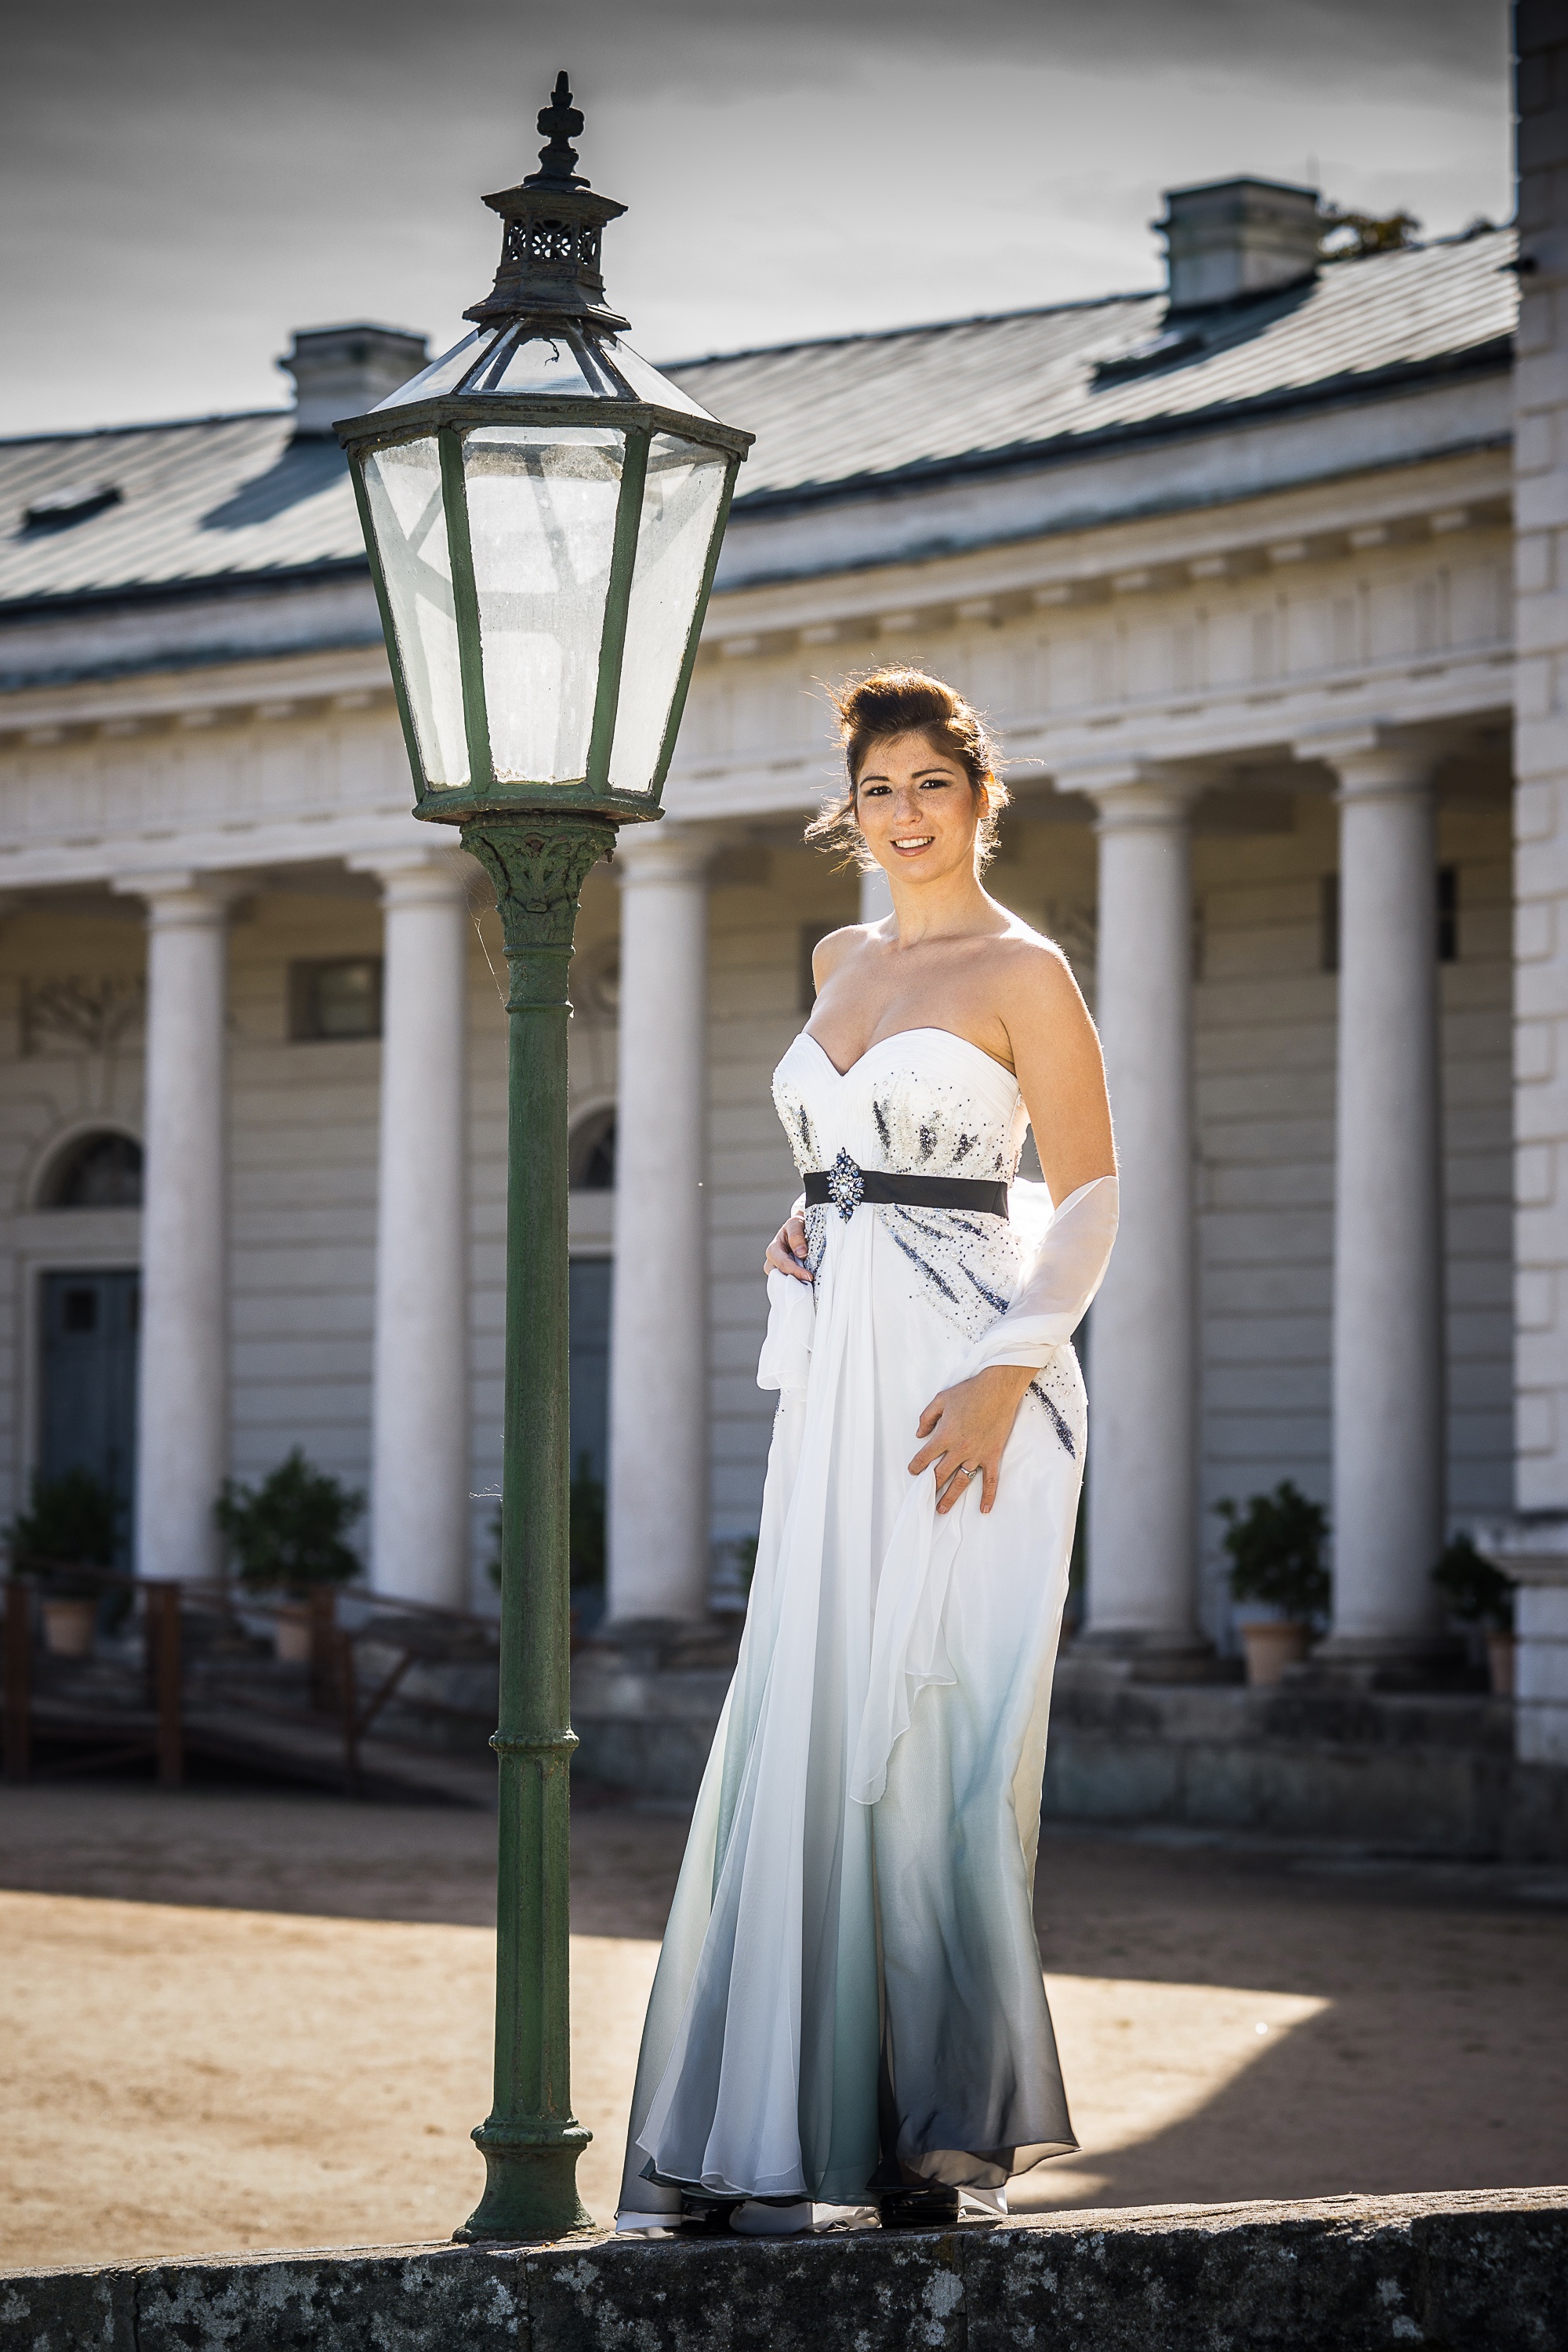
girl, woman, white, photography, young, lantern, castle, clothing, wedding, wedding dress, bride, groom, outdoors, ceremony, dress, photograph, gown, bridal clothing